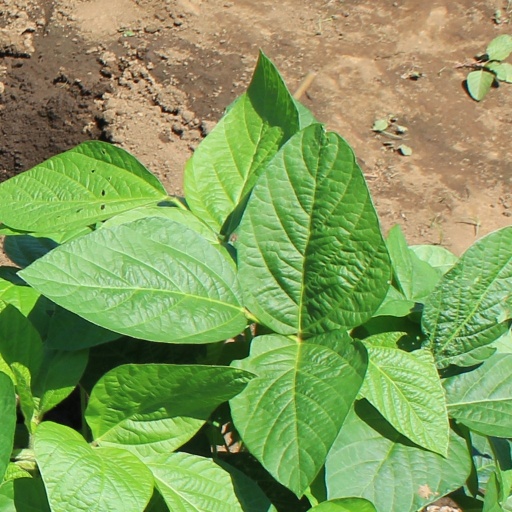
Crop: soybean